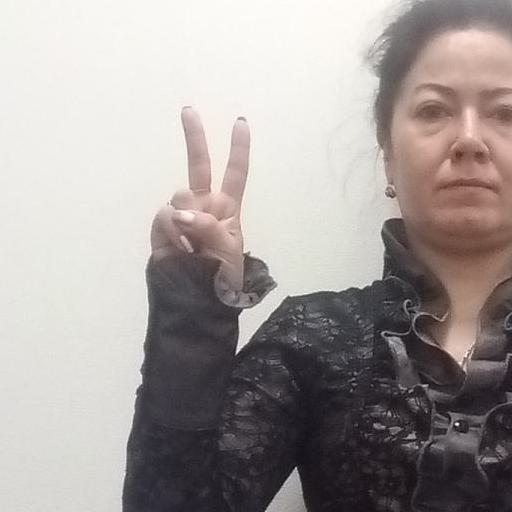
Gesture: peace